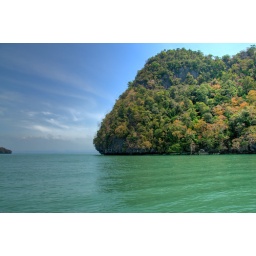
The rock on the green sea under the blue sky